Mata Sundari

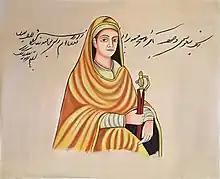

She was the daughter of Ram Sarana, a Punjabi Soni Kumarāv Khatri of Bijwara Soni - in present-day Hoshiārpur district.